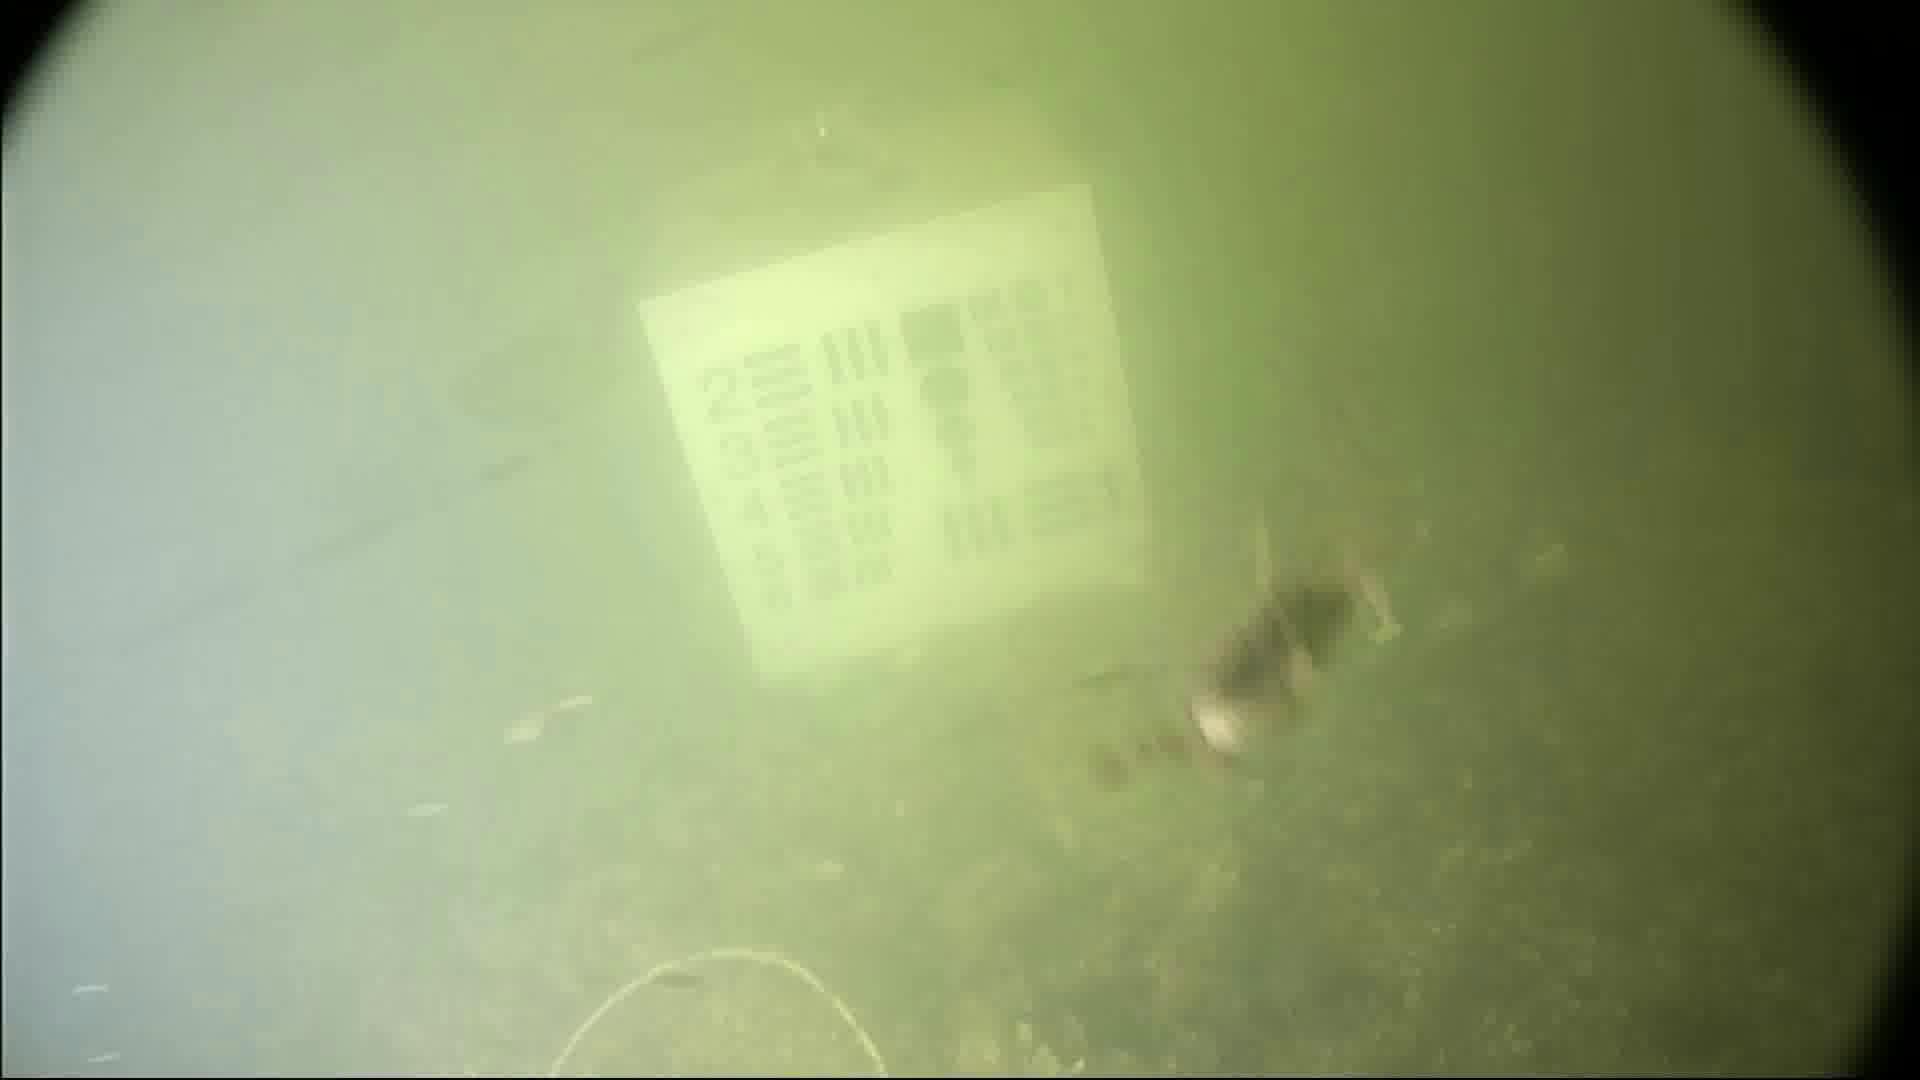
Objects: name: crab